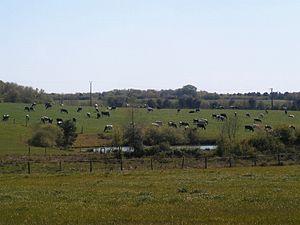
Paysage de bocage à Orbigny
Orbigny est une commune française du département d'Indre-et-Loire, en région Centre-Val de Loire.